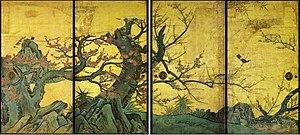
Prune sur paravent du peintre Kanō Sanraku (17e siècle). Couleur or sur papier 184x99.
Kanō Sanraku, de son vrai nom: Kanō Mitsuyori, surnoms: Heizō, Shuri, nom de pinceau: Sanraku, né en 1559 à Omi, mort le 30 septembre 1635 —fin de l'époque Momoyama, début de l'époque d'Edo. Peintre japonais de l'École Kanō.
La peinture japonaise, l'un des plus anciens et des plus raffinés des arts visuels japonais, comprend une grande variété de genres et de styles. Comme c'est le cas dans l'histoire des arts japonais en général, la longue histoire de la peinture japonaise présente à la fois la synthèse mais aussi la concurrence entre l'esthétique japonaise native et l'adaptation d'idées importées, principalement de la peinture chinoise, particulièrement influente dans un certain nombre de domaines.